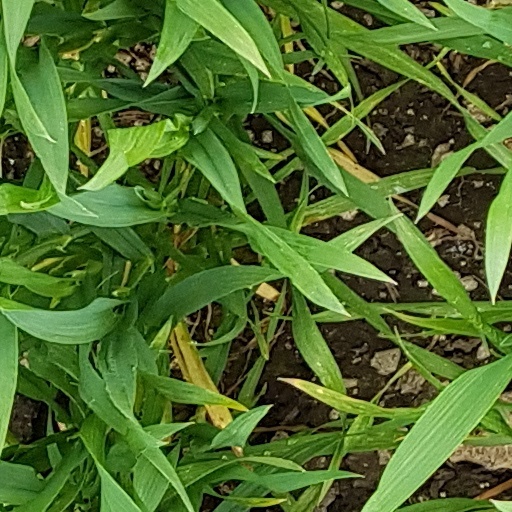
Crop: wheat